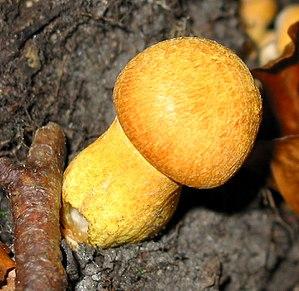
Gymnopile remarquable ou pholiote remarquable Walon: Fwârt bèle foliote
Gymnopilus junonius, de son nom vernaculaire en français le Gymnopile remarquable, encore souvent nommé Pholiote remarquable, est un champignon basidiomycète non comestible de la famille des Strophariaceae.